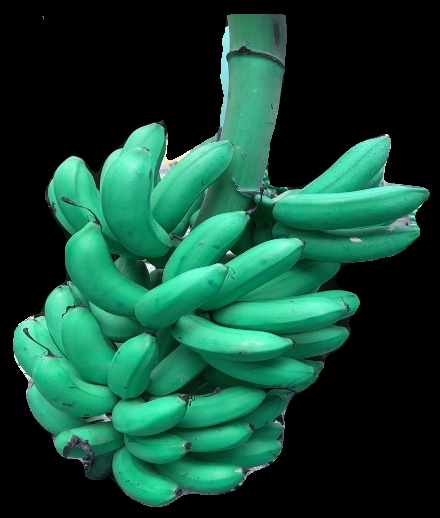
Variety: rasbale
Grade: grade1